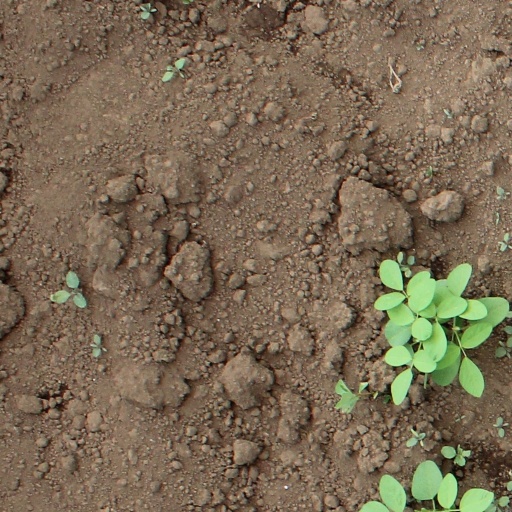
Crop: soybean